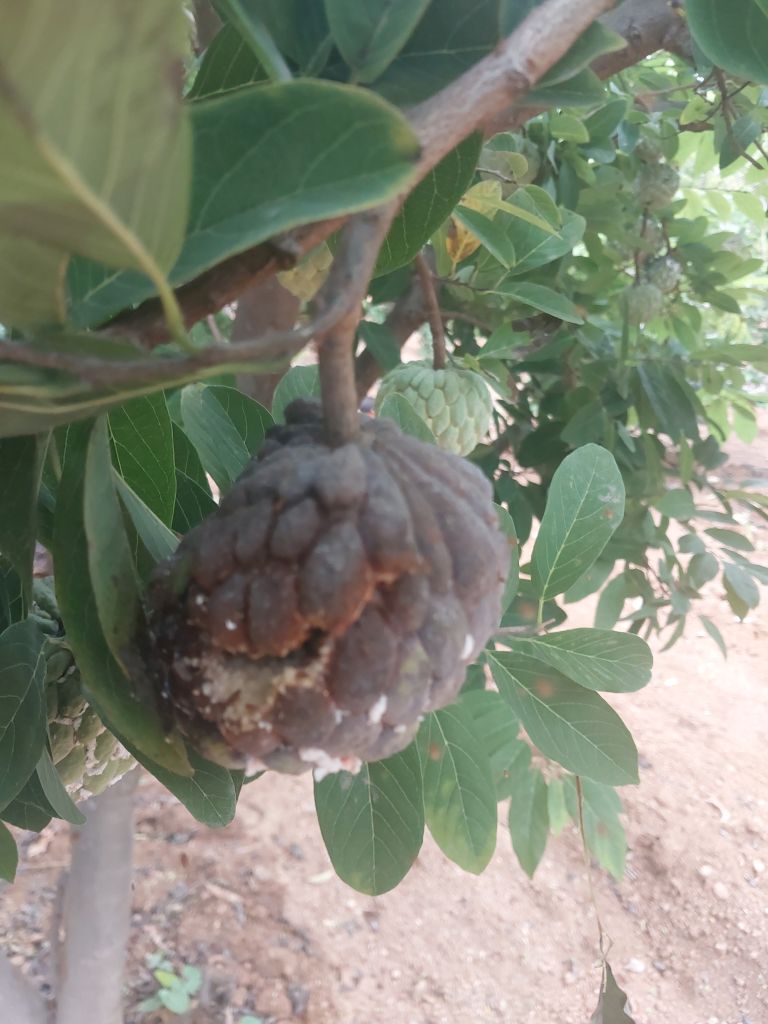
Disease label: Blank Canker